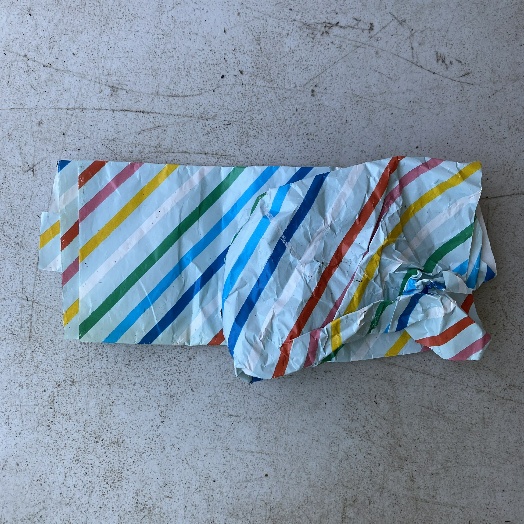
Label: Paper